Secondary suite

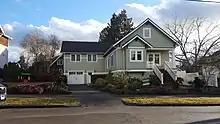
Attached secondary suite in Seattle

Secondary suites have existed in Canada since the 19th century where they took the form of coach houses, servant houses, stables converted to permanent apartments, and small apartments for young people within large houses. Secondary suites became increasingly popular during the economic crisis of 1929 and the housing shortage following WWII. During this period the Canadian government actively supported the creation of secondary suites. However, suburbanization and zoning changes in the 1950s and 60s led to a decrease in secondary suites in Canada. More recently, secondary suites are increasing in popularity and many municipalities are reexamining their regulations to support secondary suites.